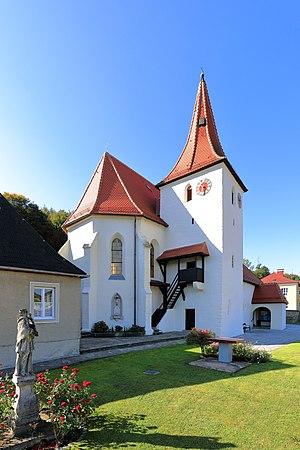
Altlengbach est une commune autrichienne du district de Sankt Pölten-Land en Basse-Autriche.